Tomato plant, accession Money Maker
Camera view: vertical (180 deg); turntable rotation: 120 degrees
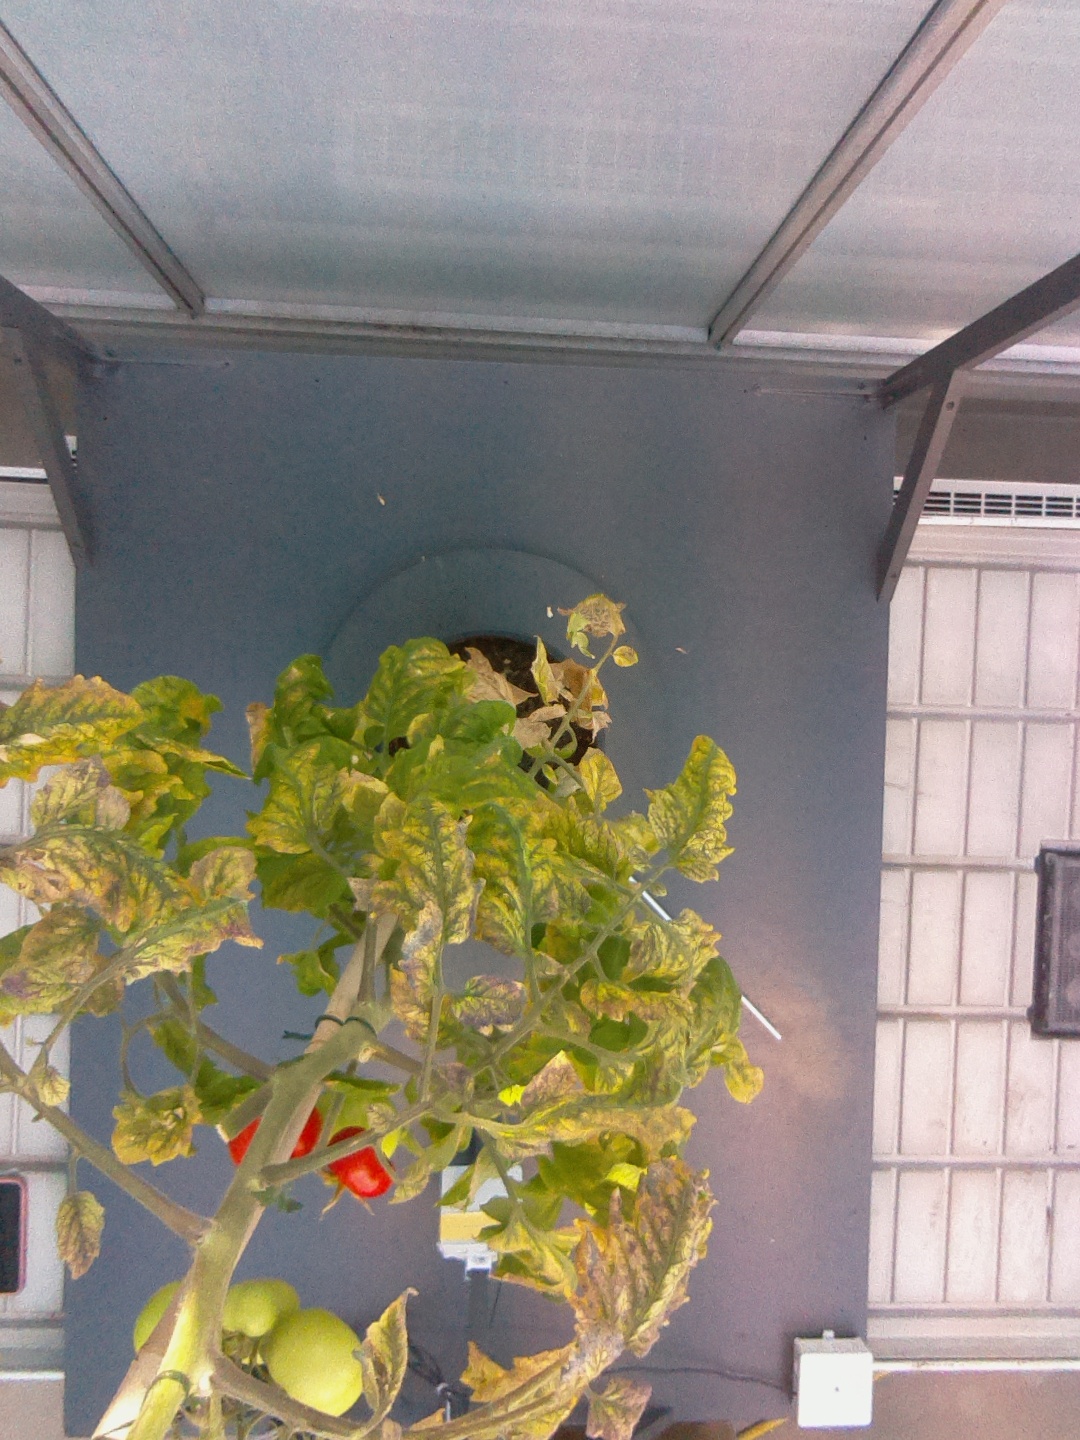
BBCH growth stage 82: 20%-30% of fruits show typical fully ripe color